Nepali Army

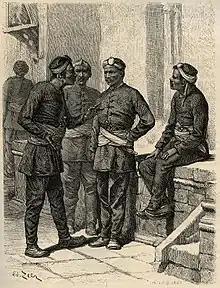
Nepali national soldiers by Gustave Le Bon, 1885

The Nepal unification campaign was a turning point in the history of the Nepali army. Since unification was not possible without a strong army, the management of the armed forces had to be exceptional. Apart from the standard Malla-era temples in Kathmandu, the army organized itself in Gorkha. After the Gorkhali troops captured Nuwakot, the hilly northern part of Kathmandu (Kantipur) in 1744, the Gorkhali armed forces came to be known as the Royal Nepali Army.